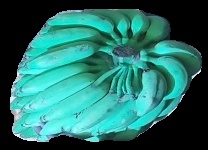
Variety: elakki-bale
Grade: grade3